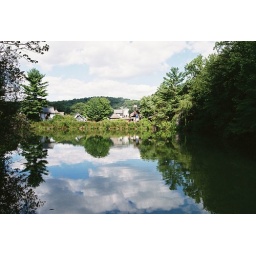
what i found really amazing about this is the sky came out better in the water then it actually looks.